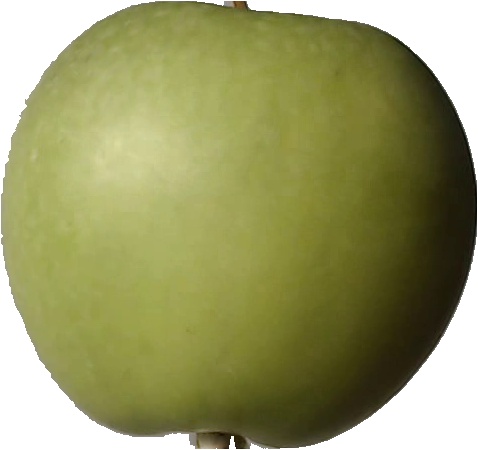
Label: apple_granny_smith_1